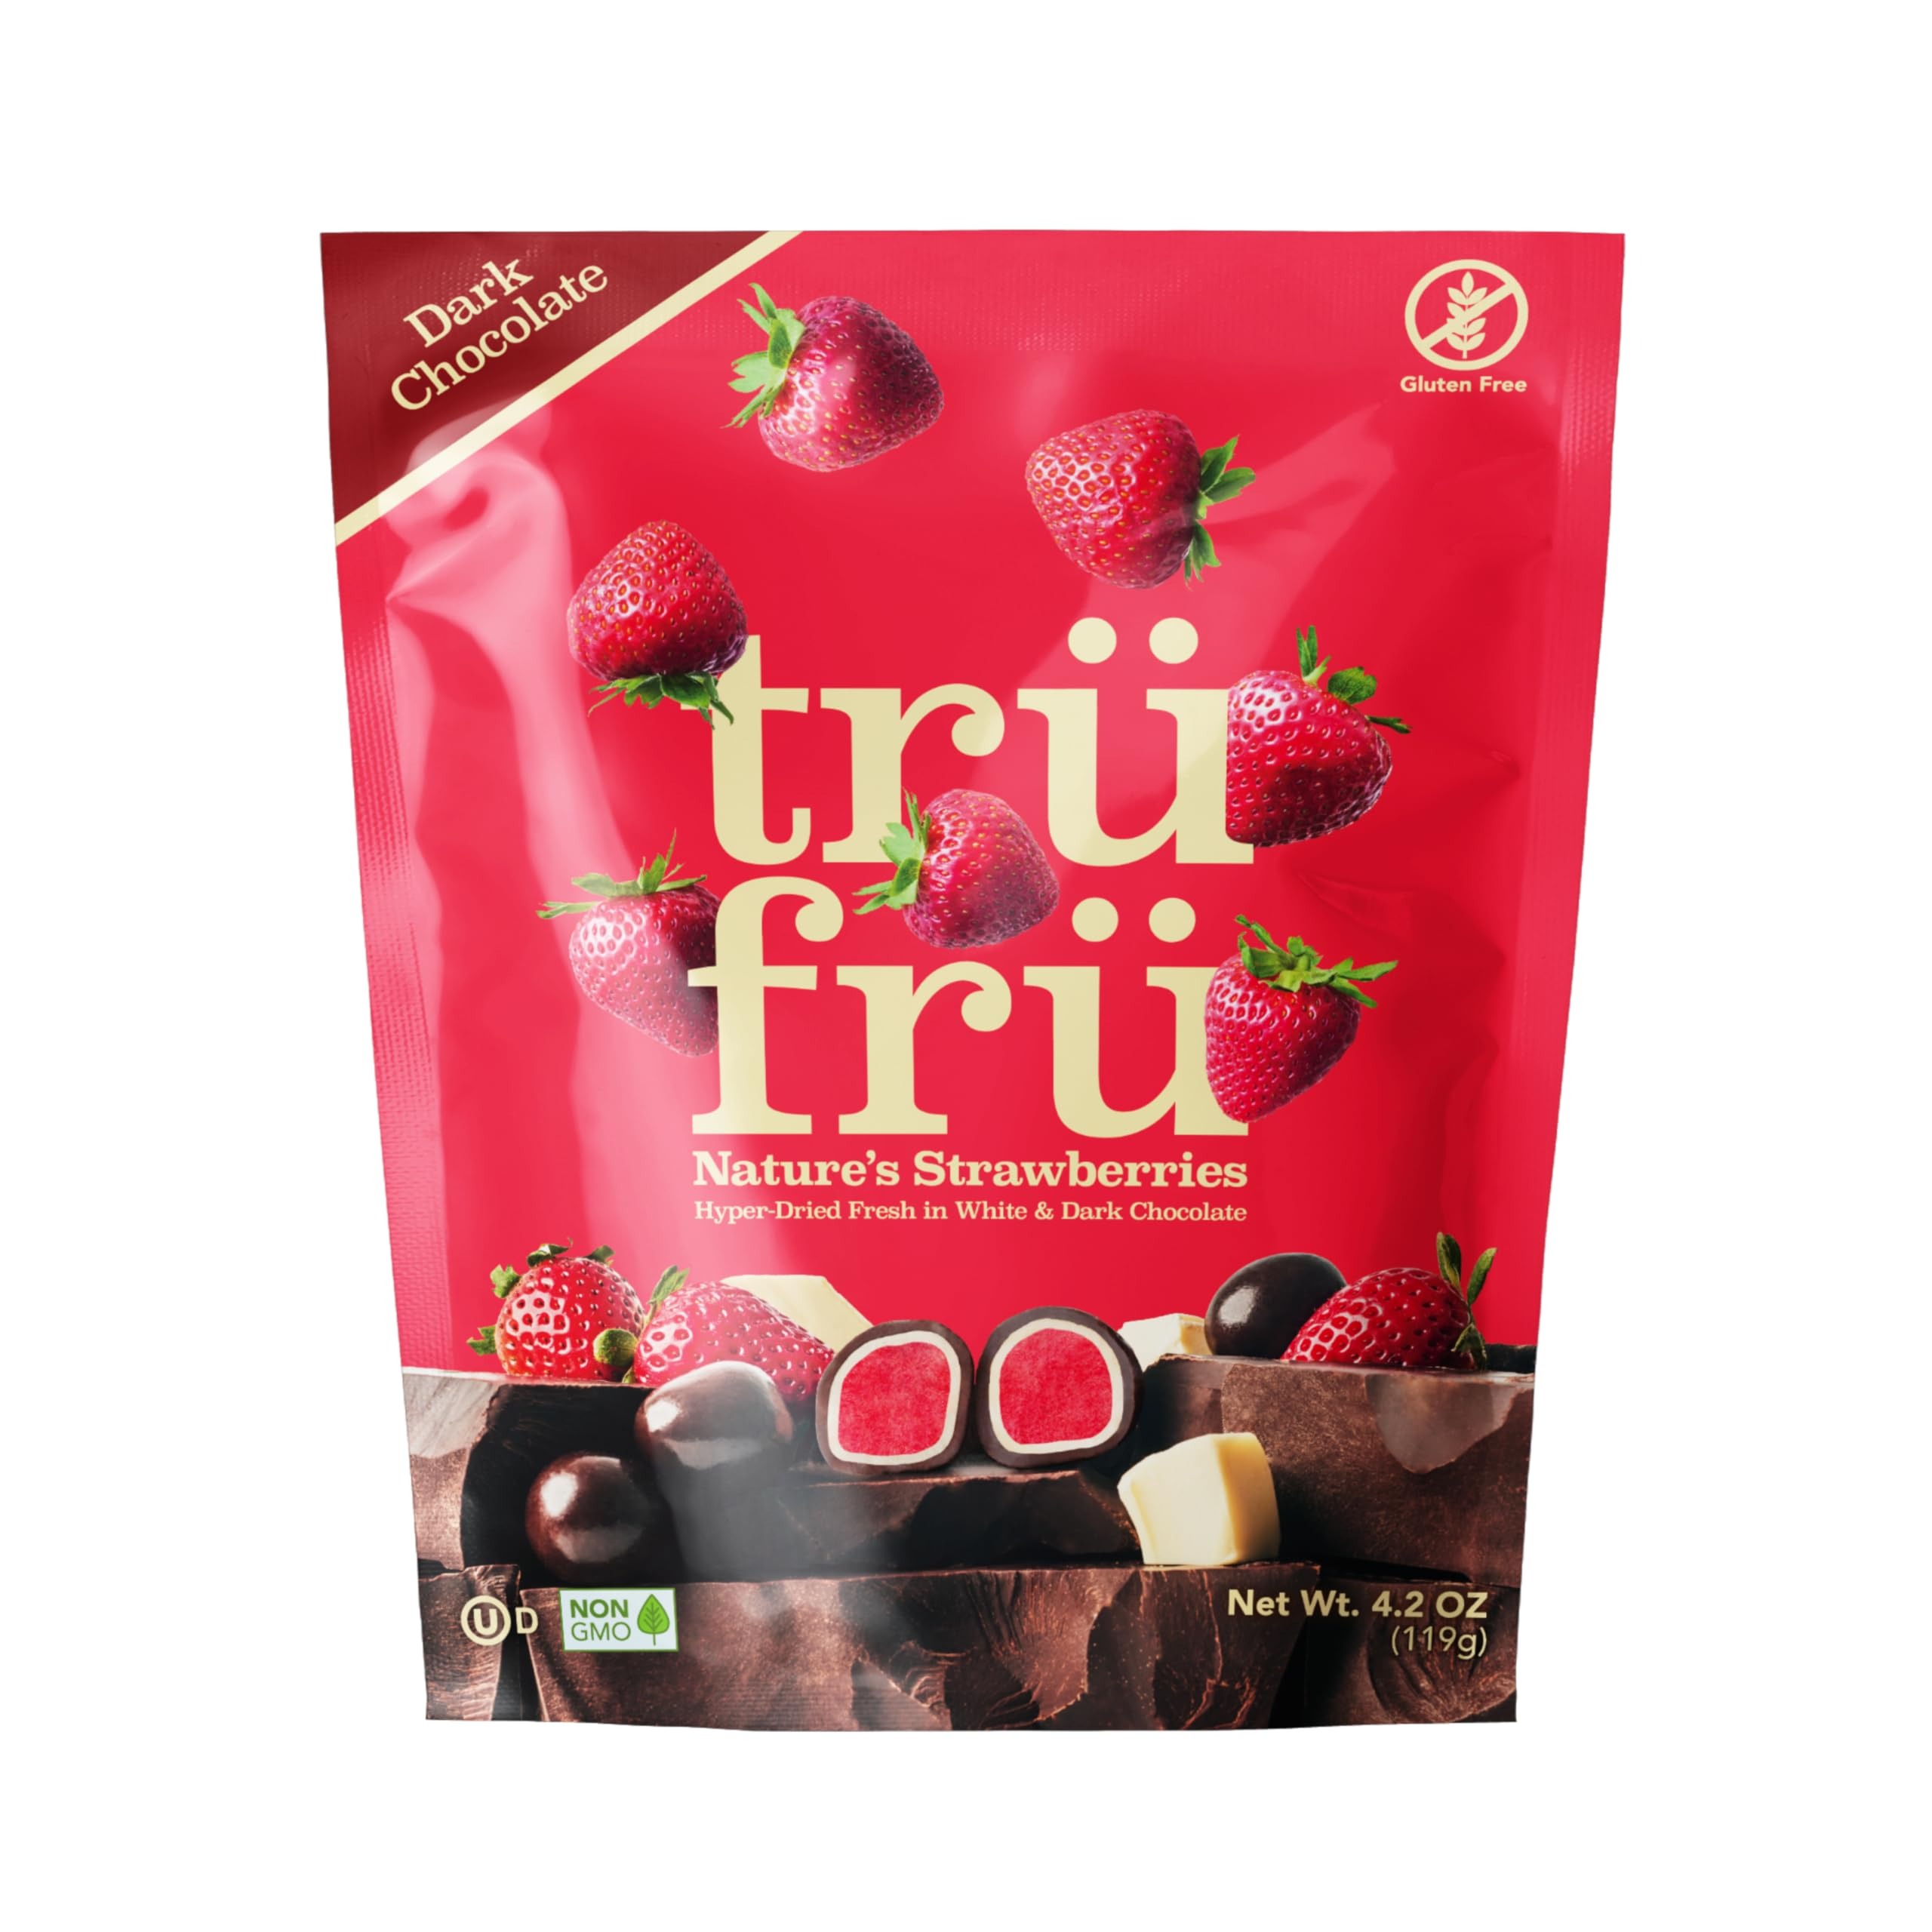
Item Name: Tru Fru Nature's Strawberries Hyper-Dried Fresh in White & Dark Chocolate, Premium Gourmet Freeze Dried Fruit Snack, 4.2 oz
Bullet Point 1: FREEZE-DRIED FRESHNESS: Our advanced freeze-drying process preserves the natural flavor and vibrant color of fresh strawberries, delivering a burst of fruity freshness in every bite.
Bullet Point 2: PREMIUM CHOCOLATE COATING: Each strawberry is enveloped in high-quality white and dark chocolate, offering a perfect balance of sweet, creamy, and slightly tart flavors.
Bullet Point 3: SIMPLE INGREDIENTS: Made with real strawberries and high-quality chocolate, free from artificial colors and hydrogentaed oils, ensuring a pure and delightful snacking experience.
Bullet Point 4: KOSHER CERTIFIED: This product is kosher-certified, making it a suitable and delightful choice for those adhering to kosher dietary guidelines.
Bullet Point 5: EXTENDED SHELF LIFE: Enjoy the convenience of an extended shelf life of up to 2 years, allowing you to keep this gourmet treat stored on your pantry or snack shelf with confidence.
Value: 4.2
Unit: Ounce

Price: 6.99